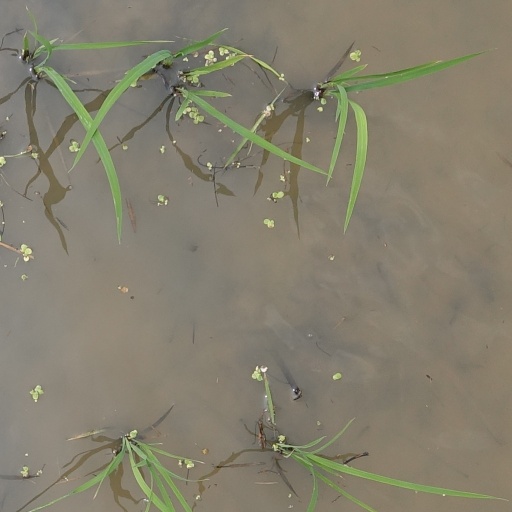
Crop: rice